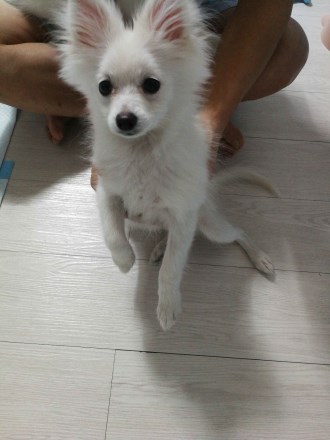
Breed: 1936-n000005-Pomeranian